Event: Nepal Earthquake
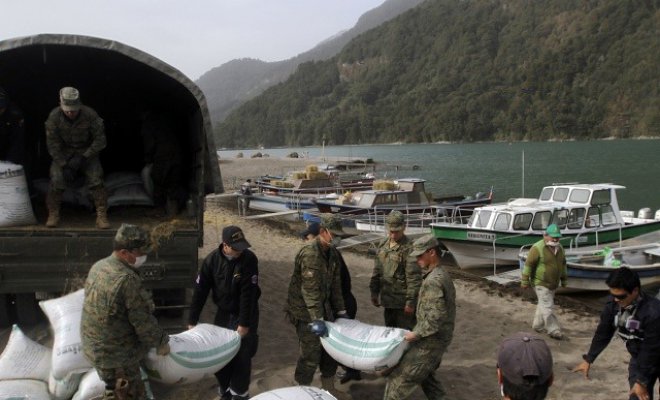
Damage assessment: no_damage